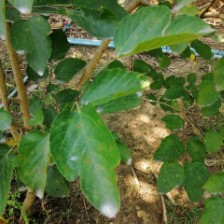
Variety: WhiteKing